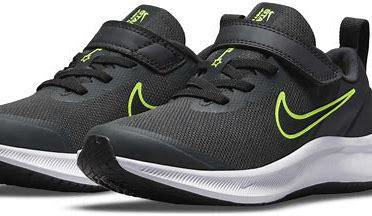
Brand: Nike
Model: Star Runner 3